Petersen Events Center

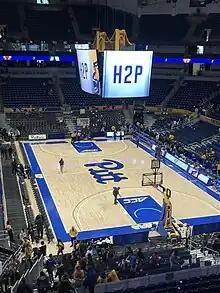
An inside view of the arena in November, 2019

The Petersen Events Center serves as more than just the home court of the Panthers basketball teams. Located within the facility is a Baierl Student Recreation Center featuring four racquetball courts, two squash courts, Cybex weight machines, a free weight area, aerobics practice room, martial arts room, health assessment area, and aerobic area with treadmills, exercise bikes, elliptical and Stairmaster machines and four plasma TVs.